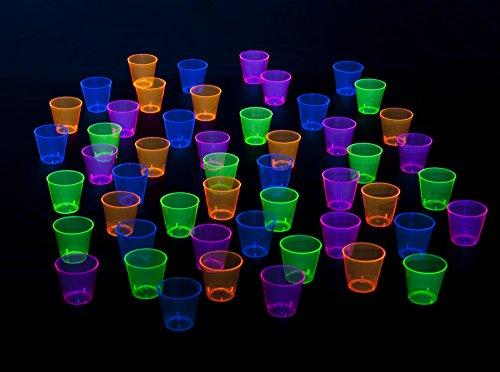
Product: Party Essentials N15090 Plastic Shot Glasses, 50-Count, Assorted Neon
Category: Home & Kitchen | Event & Party Supplies | Tableware | Cups
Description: Northwest Enterprises 1-ounce quality hard plastic assorted neon shooter glasses in neon pink, blue, green, and orange.
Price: $6.88